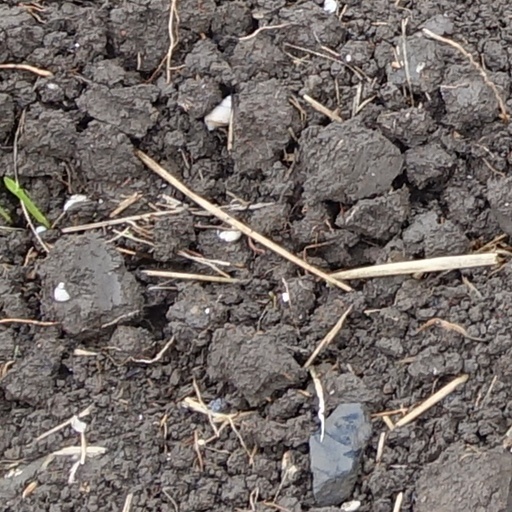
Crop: wheat